Kilchattan Chapel

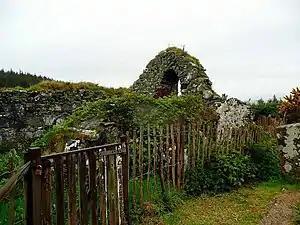
Ruins of Kilchattan Chapel

Kilchattan Chapel ("St Cathan's Chapel") is a ruined medieval chapel near Ardminish, Isle of Gigha, Argyll and Bute, Scotland. Built in the 13th century, the chapel was dedicated to St. Cathan.